Romansh language

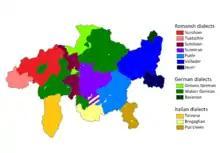

Romansh comprises a group of closely related dialects, which are most commonly divided into five different varieties, each of which has developed a standardized form. These regional standards are referred to as "idioms" in Romansh to distinguish them from the local vernaculars, which are referred to as "dialects". These dialects form a dialect continuum without clear-cut divisions. Historically a continuous speech area, this continuum has now been ruptured by the spread of German, so that Romansh is now geographically divided into at least two non-adjacent parts.